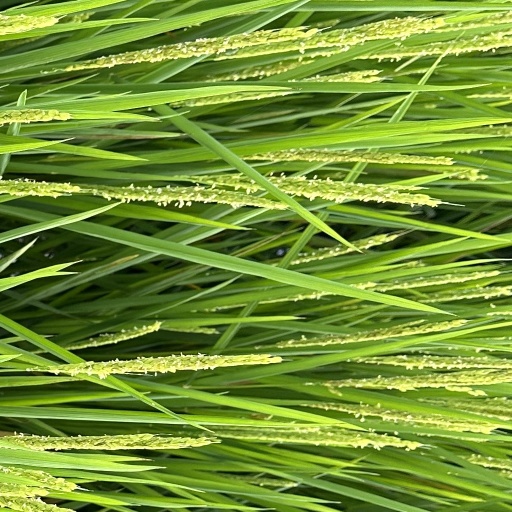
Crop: rice